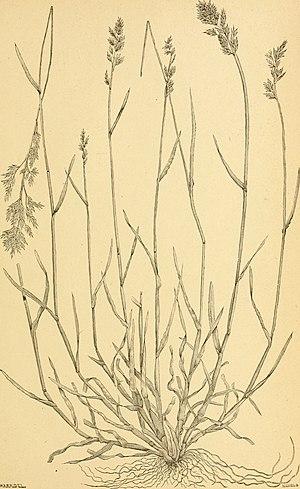
Liste des espèces du genre Poa